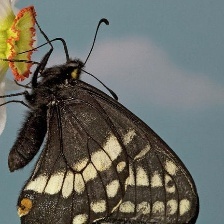
Species: INDRA SWALLOW